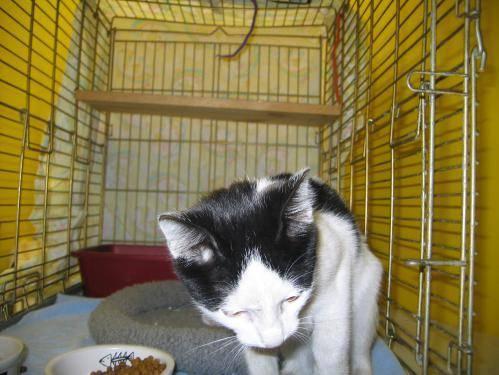
cat